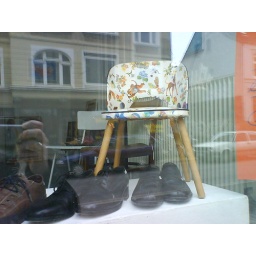
Children's chair in shop window